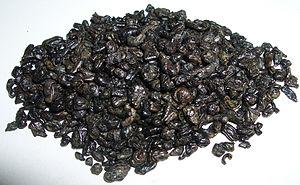
Un thé vert, en chinois simplifié : 绿茶 ; chinois traditionnel : 綠茶 ; pinyin : lǜchá, et en japonais 緑茶 est un thé dont l'oxydation naturelle est rapidement stoppée après la cueillette. Il en résulte un thé non-oxydé maximisant ainsi sa teneur en EGCG et autres catéchines. Le thé vert contient également une concentration importante de L-théanine et une concentration de caféine inférieure à celle du thé noir. Une fois infusé, il peut être consommé chaud ou froid.
Le thé, bien plus qu'une simple boisson d'agrément, représente en Chine une véritable institution sociale et culinaire, riche d'une histoire de plusieurs millénaires.
Le Gunpowder est un thé vert chinois originaire de la province du Zhejiang. Il doit son nom à ses feuilles roulées en billes. Les Chinois l'appellent 珠茶.